July 2020 lunar eclipse

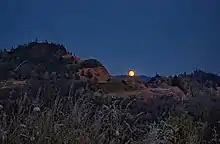
During moonrise in Springfield, OR at 4:22 UTC

A penumbral lunar eclipse occurred at the Moon’s descending node of orbit on Sunday, July 5, 2020, with an umbral magnitude of −0.6422. A lunar eclipse occurs when the Moon moves into the Earth's shadow, causing the Moon to be darkened. A penumbral lunar eclipse occurs when part or all of the Moon's near side passes into the Earth's penumbra. Unlike a solar eclipse, which can only be viewed from a relatively small area of the world, a lunar eclipse may be viewed from anywhere on the night side of Earth. The Moon's apparent diameter was near the average diameter because it occurred 5.3 days after perigee (on June 29, 2020, at 22:10 UTC) and 7.5 days before apogee (on July 12, 2020, at 15:30 UTC).